VMM-164

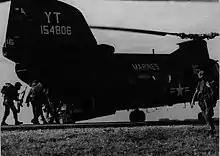
South Vietnamese Marines load aboard an HMM-164 CH-46D to join Operation Lam Son 72

On 11 April 1972 the squadron was reassigned to 33rd Marine Amphibious Unit (33rd MAU). On 12 and 23 May the squadron operating from transported South Vietnamese Marines in a series of raids known as Operation Song Than 5-72 and Operation Song Than 6-72 in defense of Battle of the Mỹ Chánh Line. In late June the squadron again transported South Vietnamese forces in support of Operation Lam Son 72.